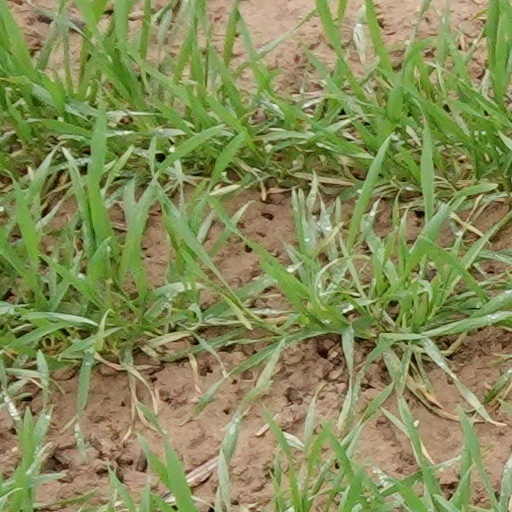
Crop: wheat